Lawrence Edwards

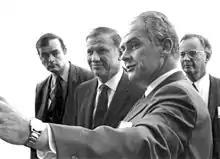
Edwards briefs Transportation Secretary John Volpe (second from left) on Gravity-Vacuum Transit

Edwards founded three firms dedicated to his innovations in ground transportation, Tube Transit Corp., Transit Innovations and Futrex Inc. His pursuits in this field include: